Demba Ba

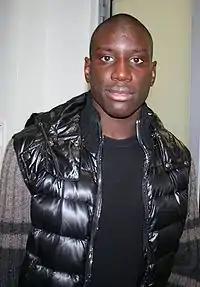
Ba, pictured in 2009

On 29 August 2007, Ba moved to 2. Bundesliga side TSG Hoffenheim for €3 million. Ba was an integral part of Hoffenheim's promotion to the Bundesliga and their successful first season in the Bundesliga, where they finished seventh after leading during the Christmas break. In that season he scored 14 goals, only missing one game all season. These goals included a hat-trick in a 3–3 game against Stuttgart on 24 February 2009. In all competitions Ba scored 40 goals in 103 appearances for TSG Hoffenheim.